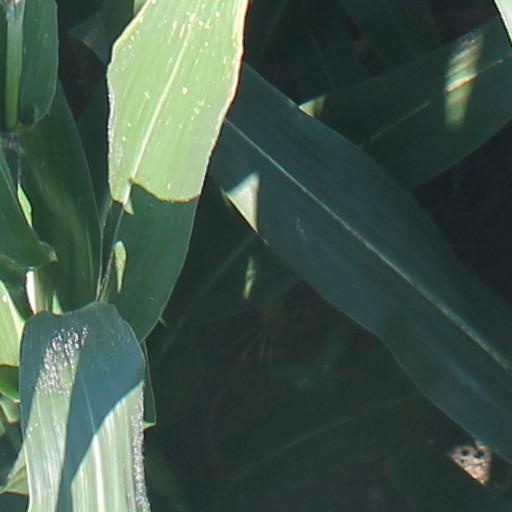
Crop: maize; corn